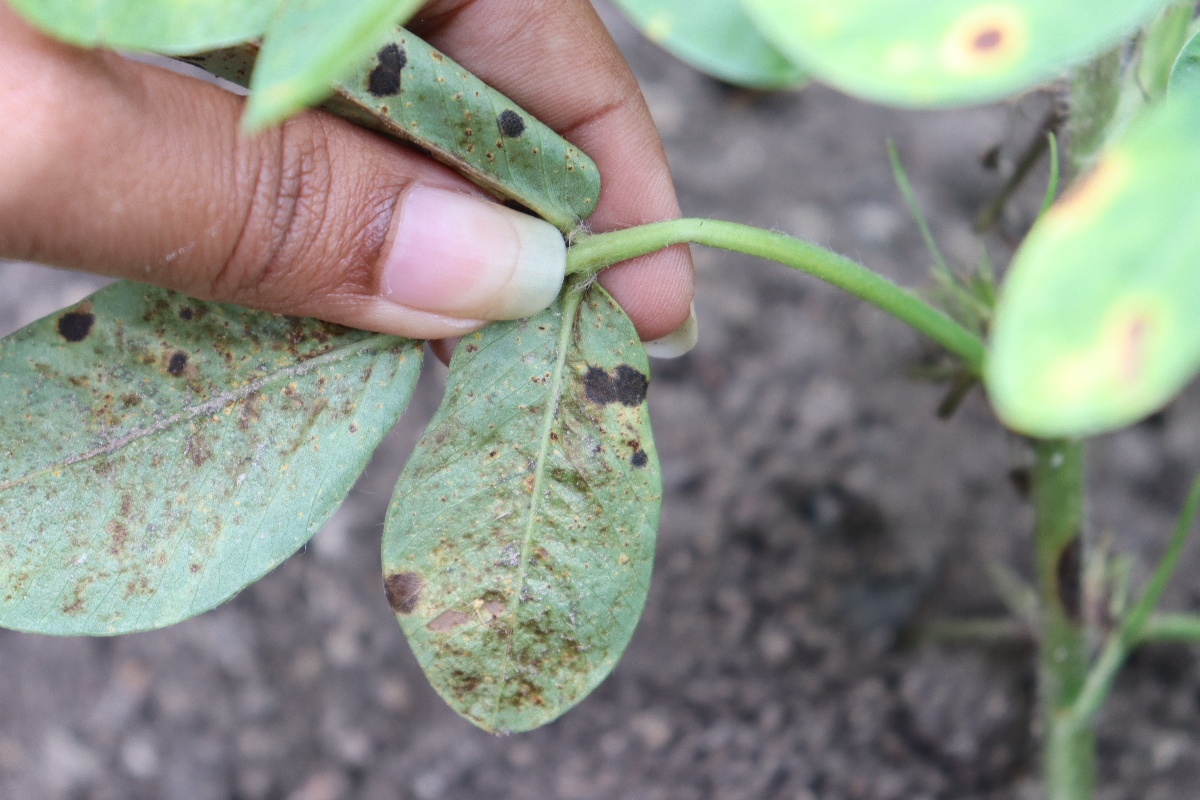
Label: rust